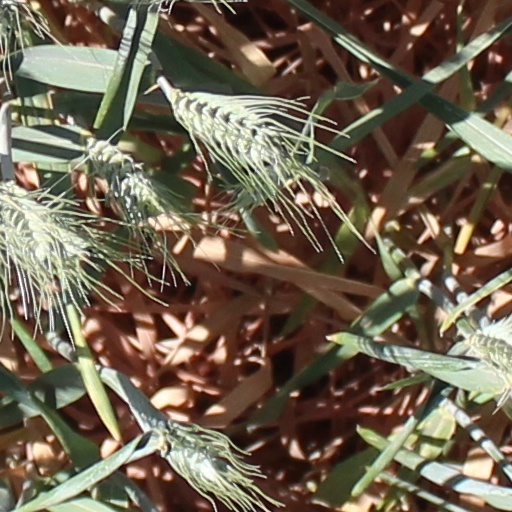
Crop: wheat